Misterioso (Thelonious Monk album)

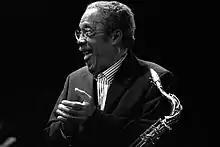
Johnny Griffin in 2007

Orrin Keepnews attempted to record the quartet live at the Five Spot Café on two different occasions in 1958 for his label, Riverside Records. His first recording of the ensemble was of two sets during their July 9 show. Monk was disappointed with the recording and did not allow Riverside to release it, although it was released years later after his death.